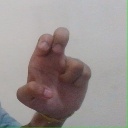
अक्षर: अ